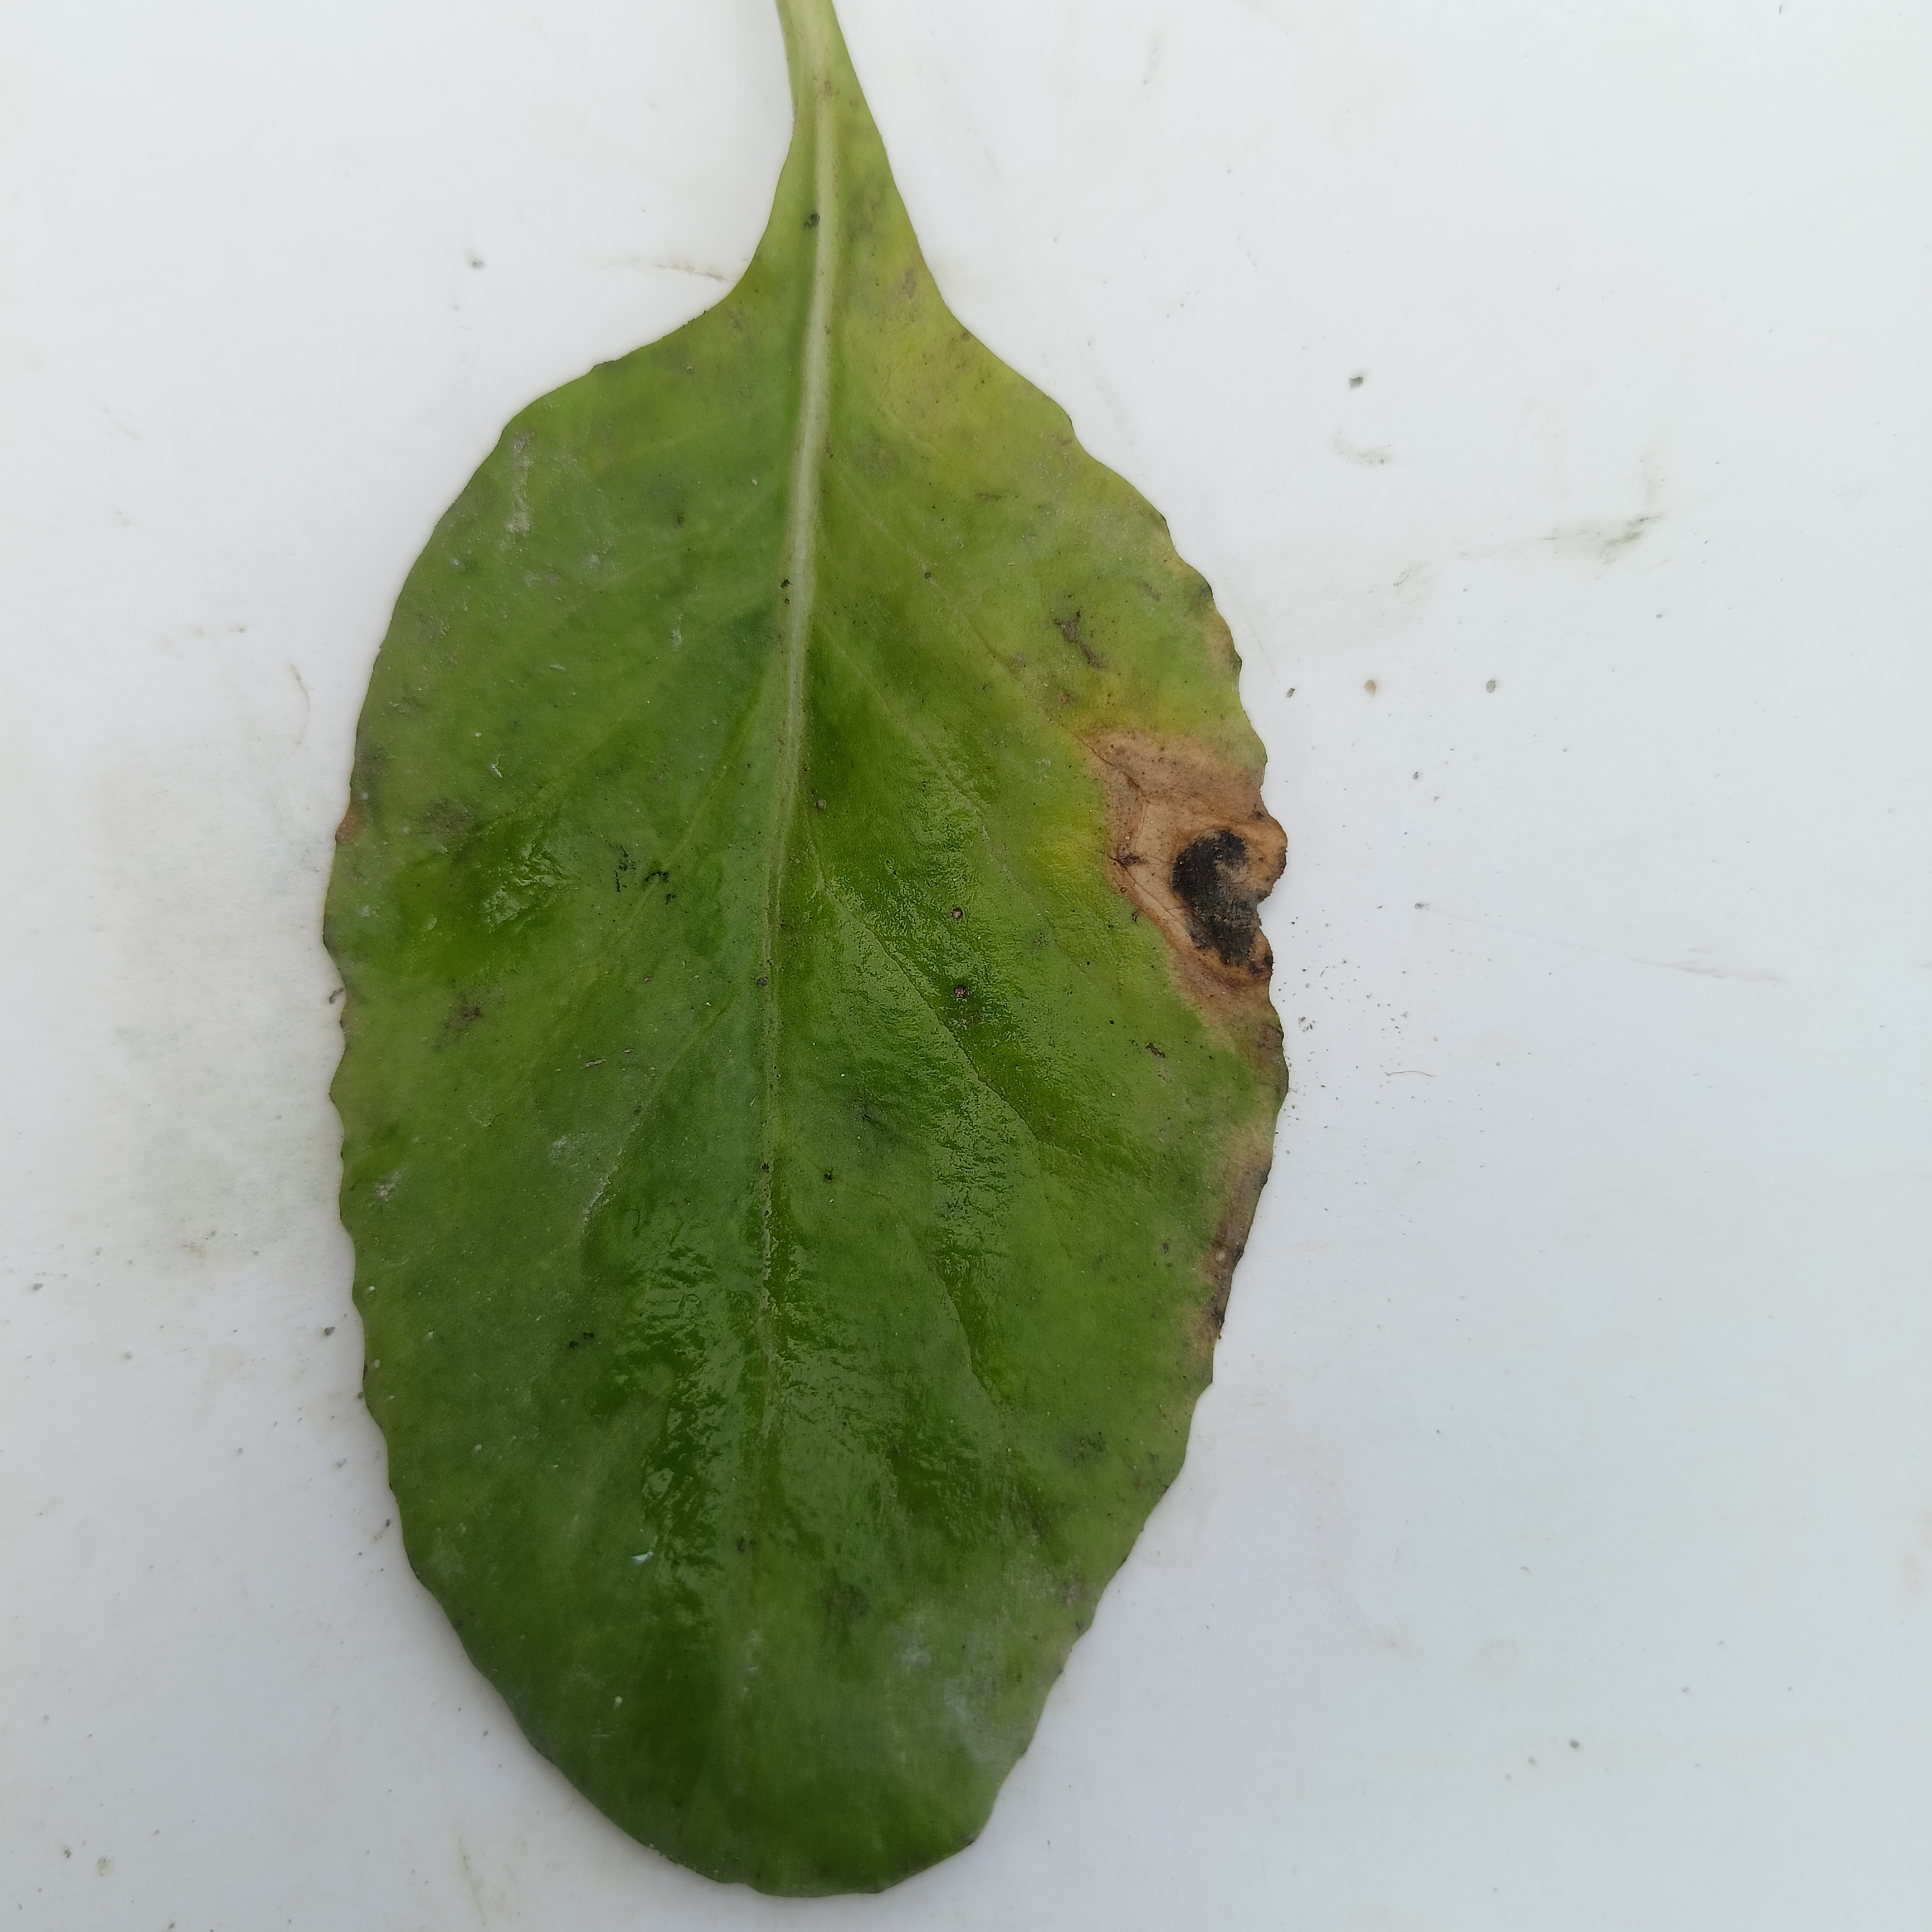
Label: Black Rot